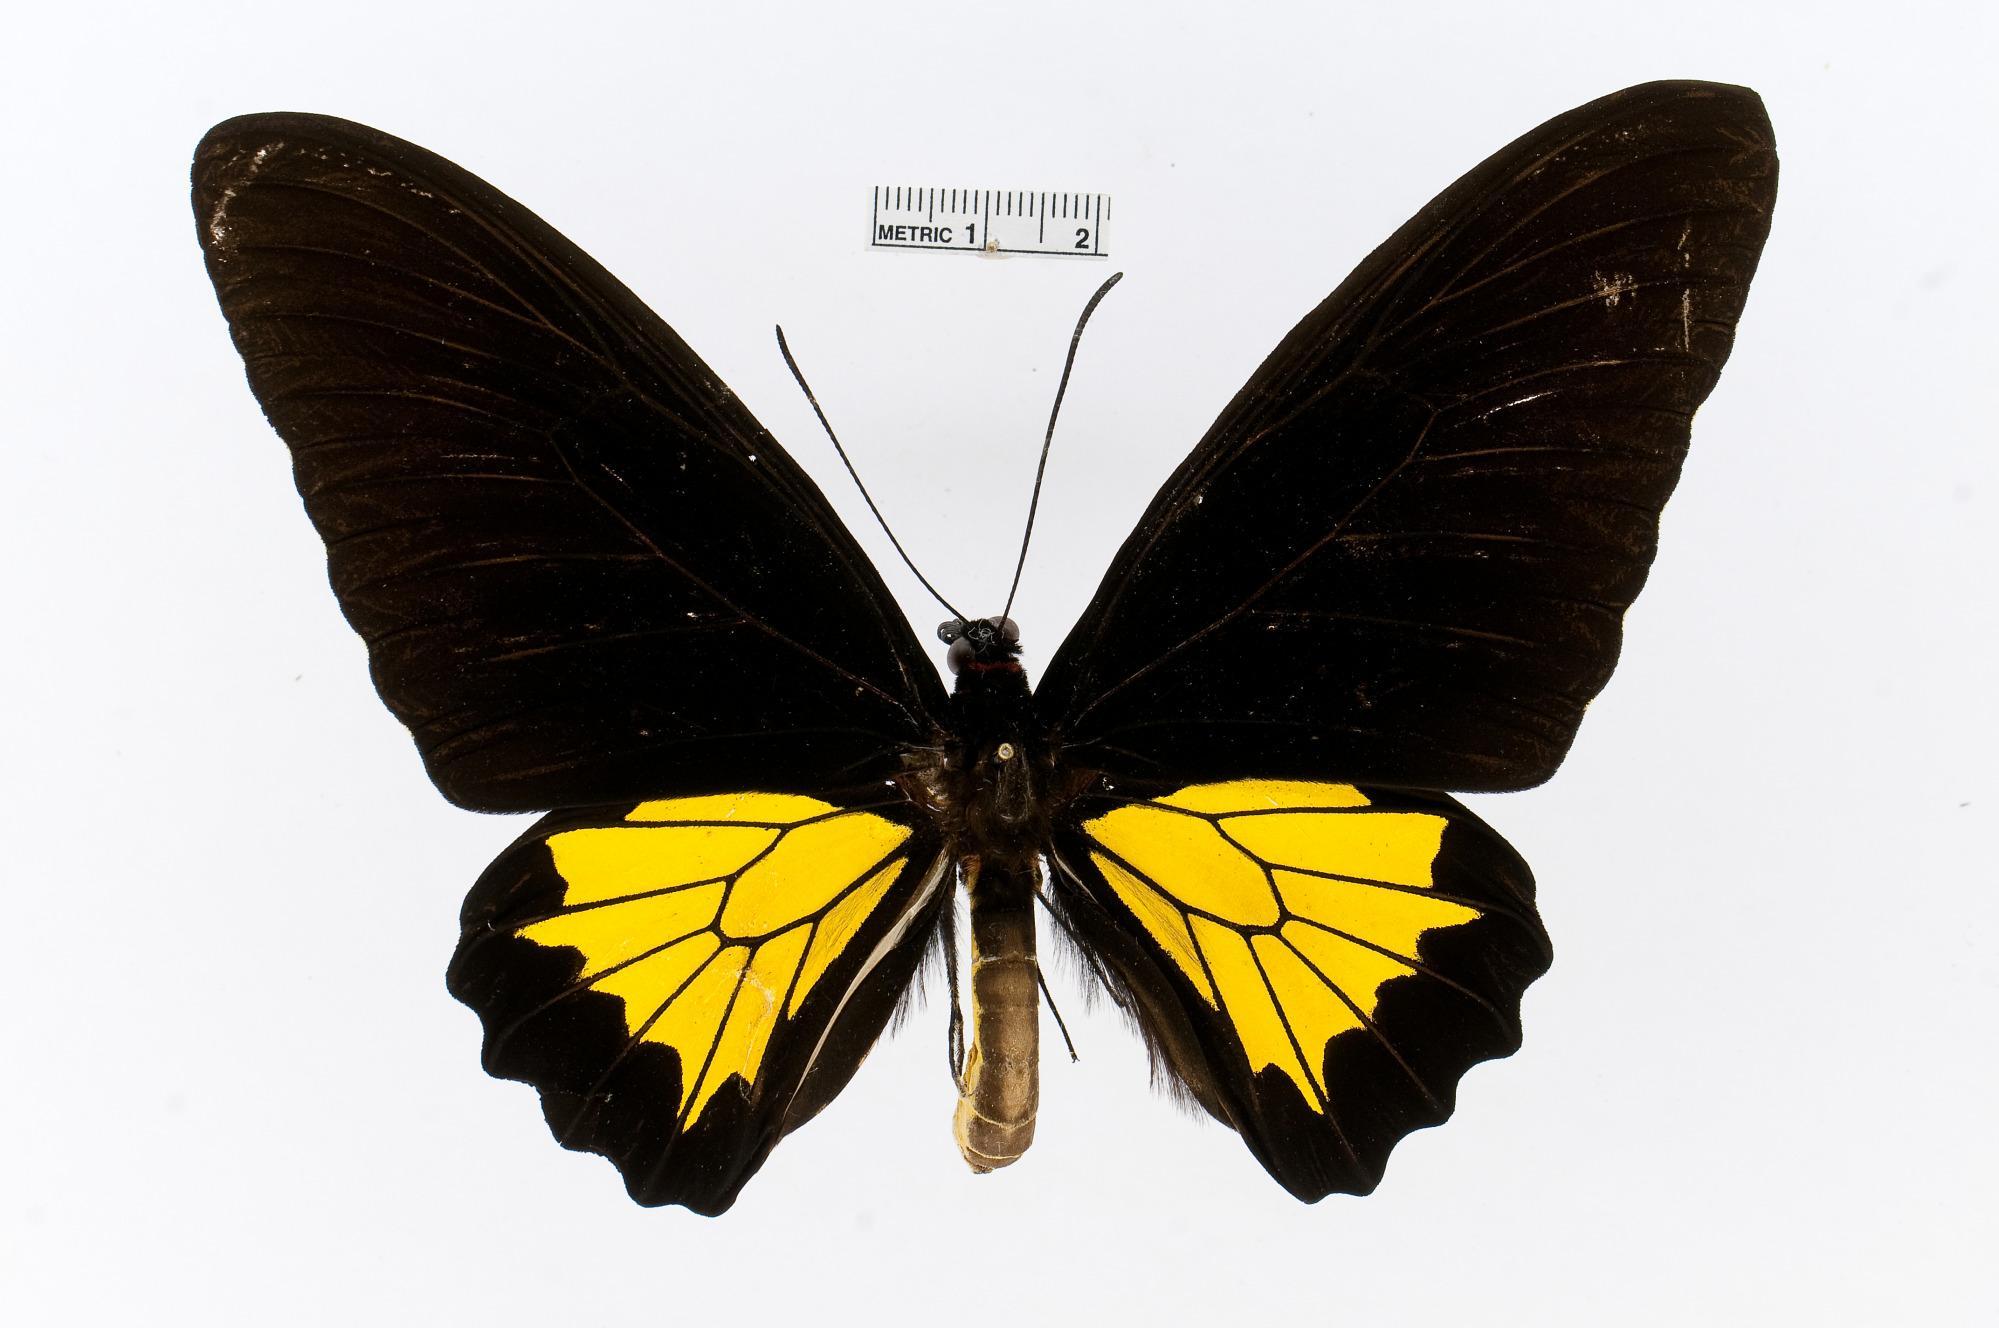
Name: Troides oblongomaculatus
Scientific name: Troides oblongomaculatus
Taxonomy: Animalia, Arthropoda, Insecta, Lepidoptera, Papilionidae, Papilioninae